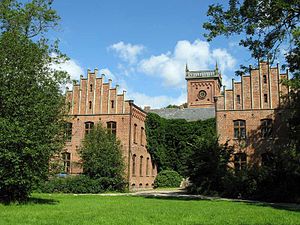
Risby (Slesvig) / Galleri
Risby eller Rieseby er en landsby og kommune beliggende 9 kilometer nord for Egernførde og syd for Slien på halvøen Svans i det østlige Sydslesvig. Administrativt hører kommunen under Rendsborg-Egernførde kreds i den nordtyske delstat Slesvig-Holsten. Kommunen samarbejder på administrativt plan med andre kommuner i omegnen i Slien-Østersøen kommunefællesskab. Risby er sogneby i Risby Sogn. Sognet lå i Risby Herred, da området var dansk.